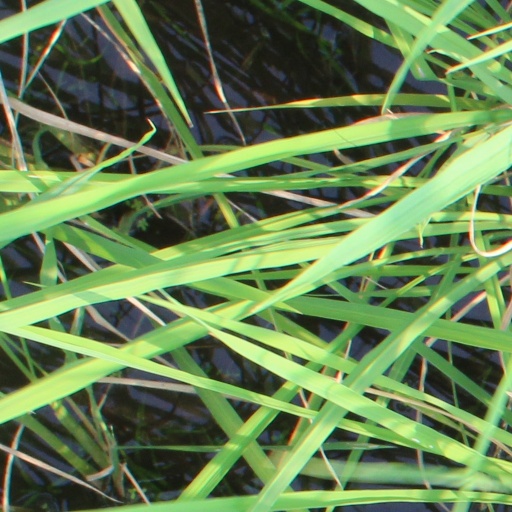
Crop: rice